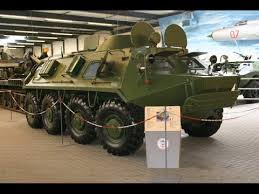
Label: BTR